Valdemar II of Denmark

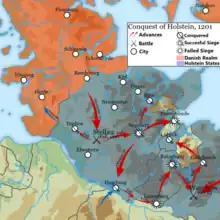
Valdemar's Campaigns in Holstein (1201)

Young Valdemar faced another threat from Count Adolf III of Holstein. Adolf tried to stir up other German counts to take southern Jutland from Denmark, and to assist Bishop Valdemar's plot to take the Danish throne. With the bishop again in prison, Duke Valdemar went after Count Adolph, and with his own troop levies, he marched south and captured Adolph's new fortress at Rendsburg. He defeated and captured the count at the Battle of Stellau in 1201, and imprisoned him in a cell next to Bishop Valdemar. Two years later, due to an illness, Count Adolph was able to buy his way out of prison by ceding all of Schleswig, north of the Elbe, to Duke Valdemar. In November 1202, Duke Valdemar's elder brother, King Canute VI, unexpectedly died childless.